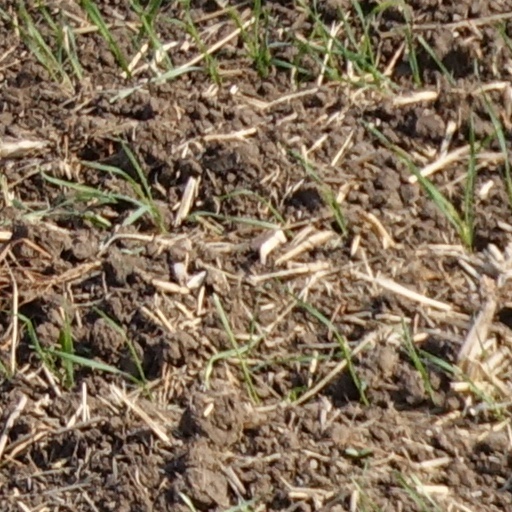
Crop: wheat